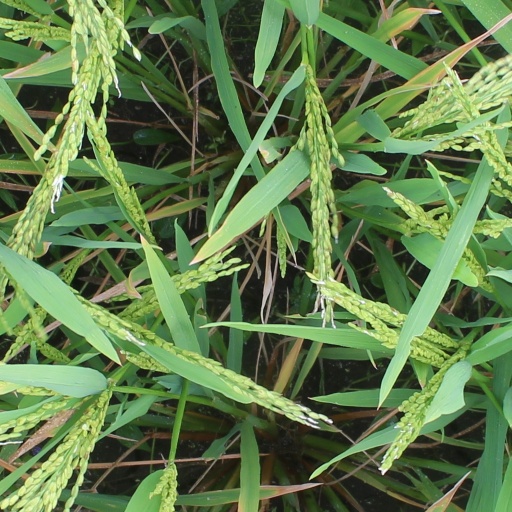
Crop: rice